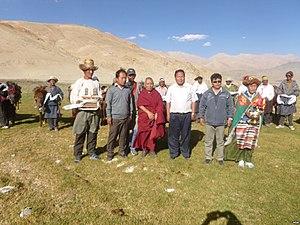
Acharya Yeshi Phuntsok, né en 1962 à Leh au Ladakh, en Inde, est un moine, militant et homme politique tibétain, député du Parlement tibétain en exil.
Sonam Gyaltsen né en 23 février 1973 à Thridak en Amdo ancienne province du Tibet est un professeur et homme politique tibétain. Député du Parlement tibétain en exil en 2011, il est élu commissaire électoral adjoint en 2020.